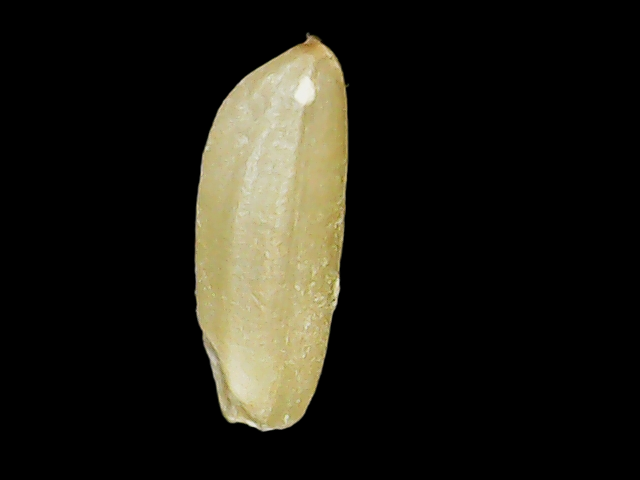
Rice variety: Binadhan12